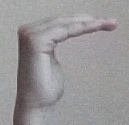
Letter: haa